DD tank

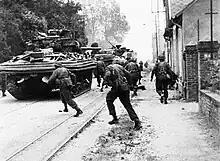
Men of No. 4 Commando engaged in house to house fighting with the Germans at Riva Bella, near Ouistreham. Sherman DD tanks of 'B' Squadron, 13/18th Royal Hussars are providing fire support and cover, 6 June 1944

Designs were made to give the Cromwell and Churchill the DD treatment, but these were never completed. A floating, flame-thrower equipped version of the Universal Carrier was tested, as was a flamethrower-equipped DD Sherman. This towed an armoured fuel trailer, like those used by the Churchill Crocodile. The trailer, in the water, was supported by an inflatable flotation device.